Jake Jervis

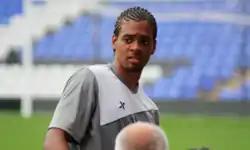
Jervis warming up for Birmingham City in 2011

Jake Mario Jervis (born 17 September 1991) is an English professional footballer who plays as a winger or striker for club Hednesford Town.